Airmail

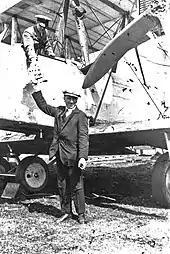
Alcock and Brown taking on mail

The world's first official airmail flight came the next day, at a large exhibition in the United Provinces of Agra and Oudh, British India. The organizer of the aviation display, Sir Walter Windham, was able to secure permission from the postmaster general in India to operate an airmail service in order to generate publicity for the exhibition and to raise money for charity. Mail from people across the region was gathered in at Holy Trinity Church and the first airmail flight was piloted by Henri Pequet, who flew 6,500 letters a distance of from Allahabad to Naini—the nearest station on the Bombay-Calcutta line to the exhibition. The letters bore an official frank "First Aerial Post, U.P. Exhibition, Allahabad. 1911". The aircraft used was a Humber-Sommer biplane, and it made the journey in thirteen minutes.